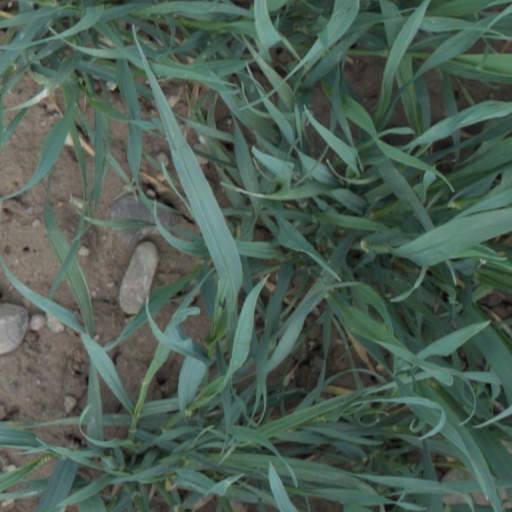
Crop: wheat